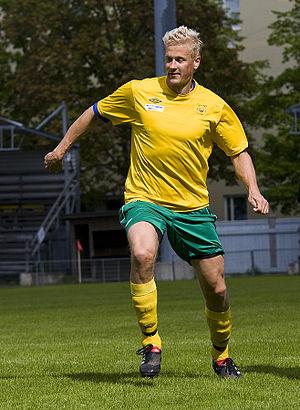
Toni Kuivasto est un joueur de football finlandais. Il évolue au poste de défenseur central.